Maurice Moscovich

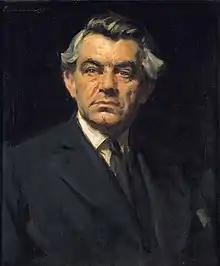

Maurice Moscovich (born Morris Maaskov; November 23, 1871 – June 18, 1940) was a Russian American actor who was well-known for his roles in Yiddish theatre. His 14 films, which he made at the end of his life, include Charlie Chaplin's "The Great Dictator".